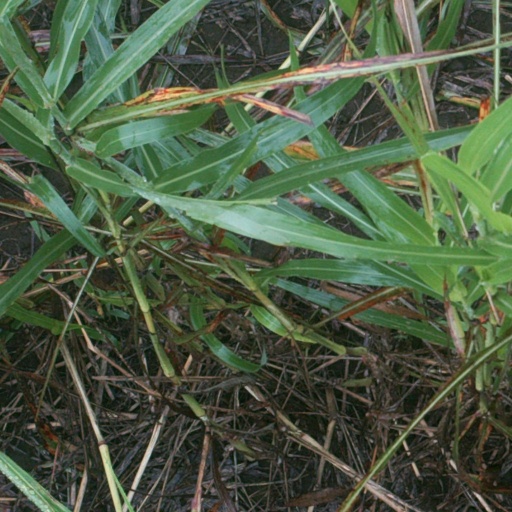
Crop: sorghum